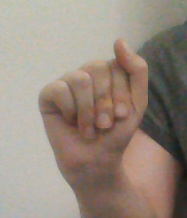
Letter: saad